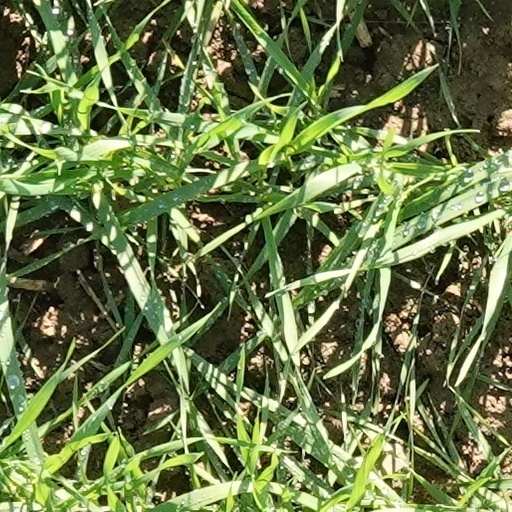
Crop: wheat